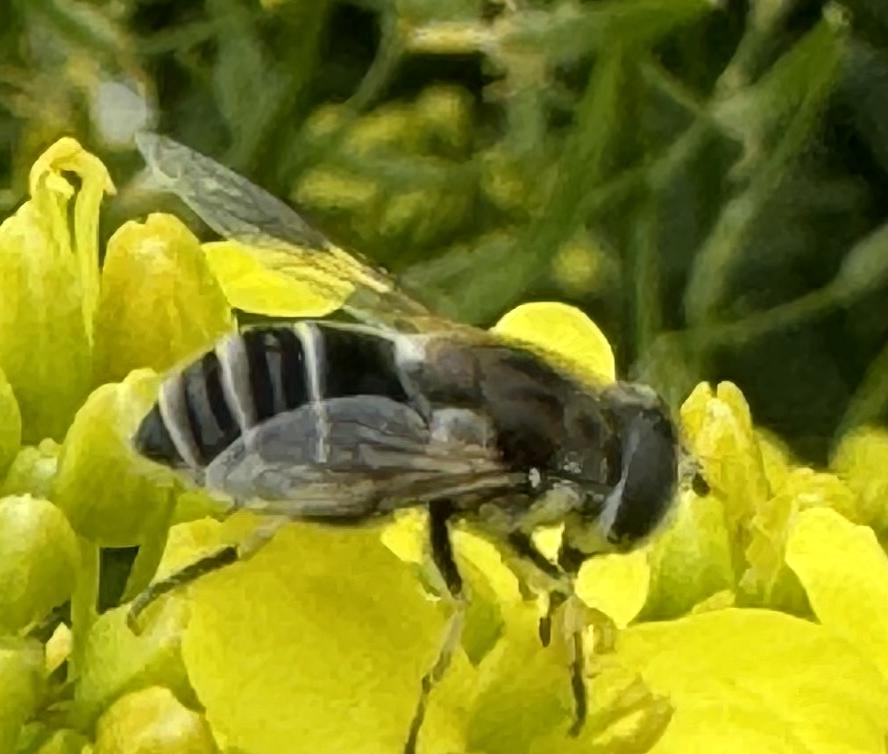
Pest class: predators